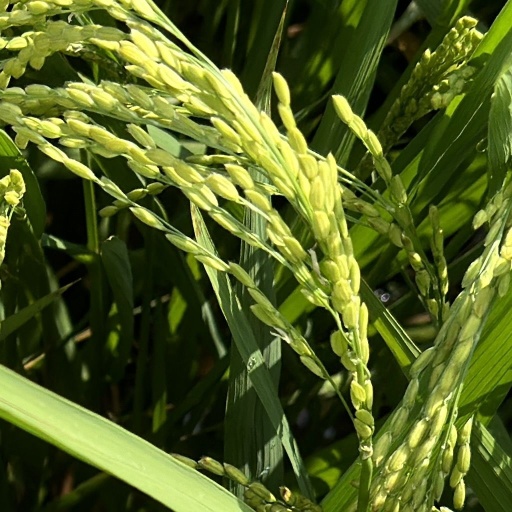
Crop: rice